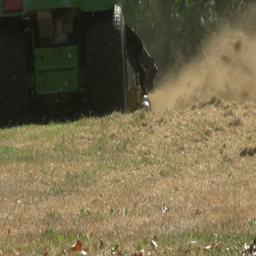
a man on a riding lawn mower cutting the grass and blowing old brown grass too